Ocean (train)

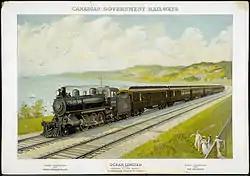
Ocean Limited promotional poster, c. 1915

In 1918, the IRC was merged into the Canadian National Railways (CNR) and the "Ocean Limited" continued its operation much as before. During both the First and Second World Wars, the "Ocean Limited" provided important service to the port of Halifax.